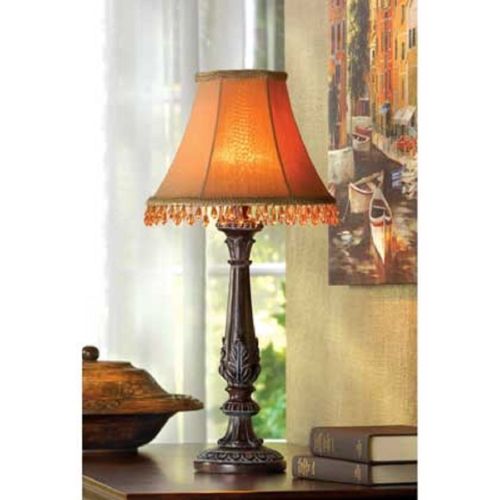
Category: lamp